Describe the emotion expressed in this image:  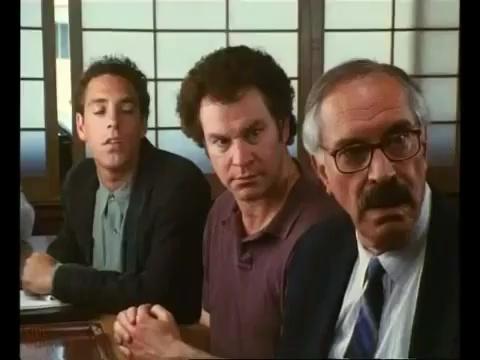
This person displays Fear, valence and arousal with low intensity.